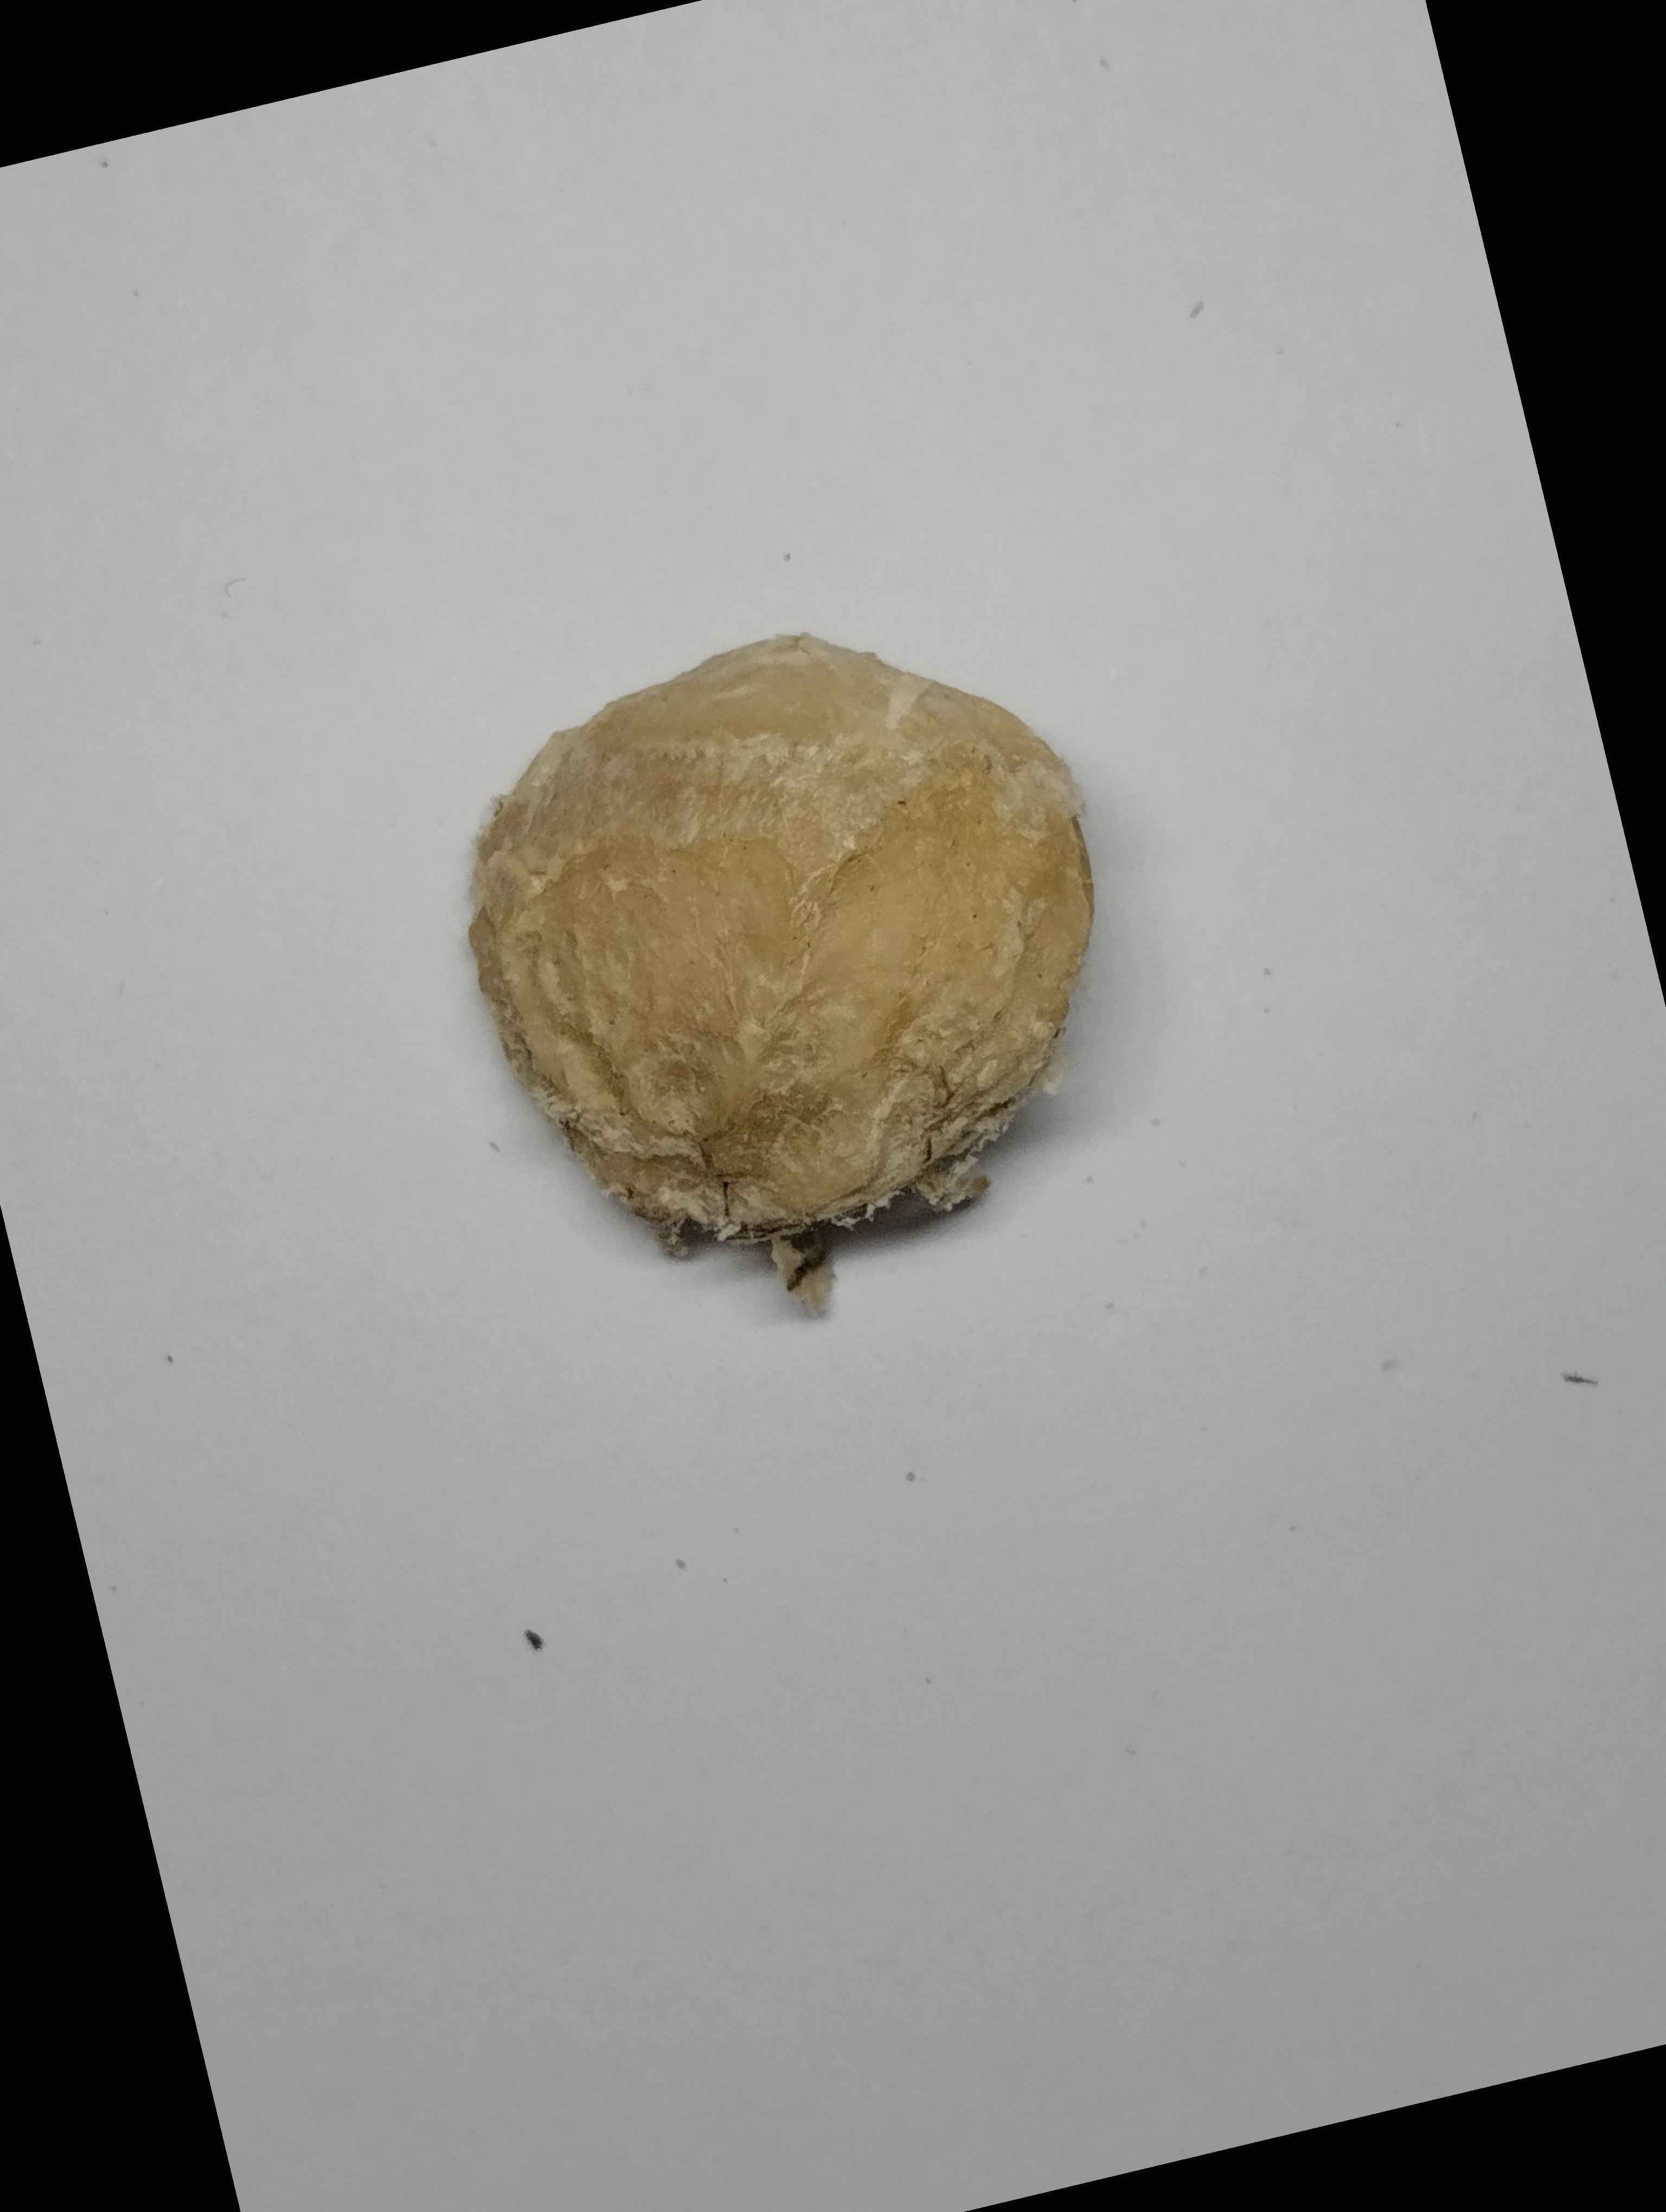
Label: rusak (damaged seed)